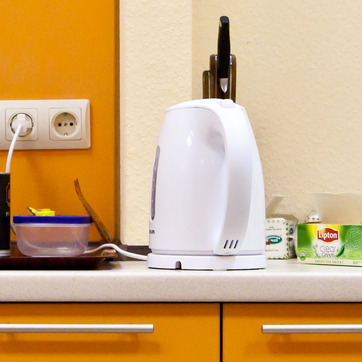
Material: plastic